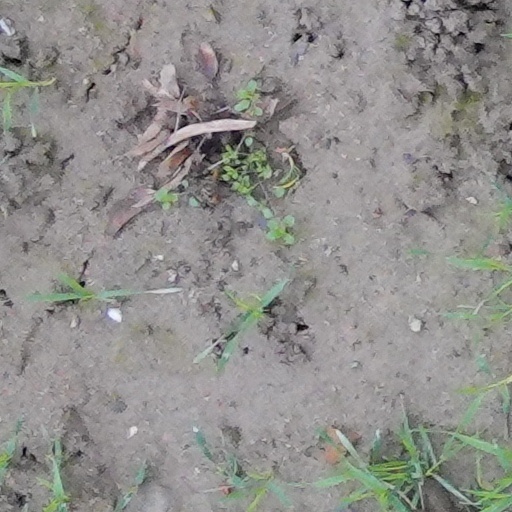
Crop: wheat